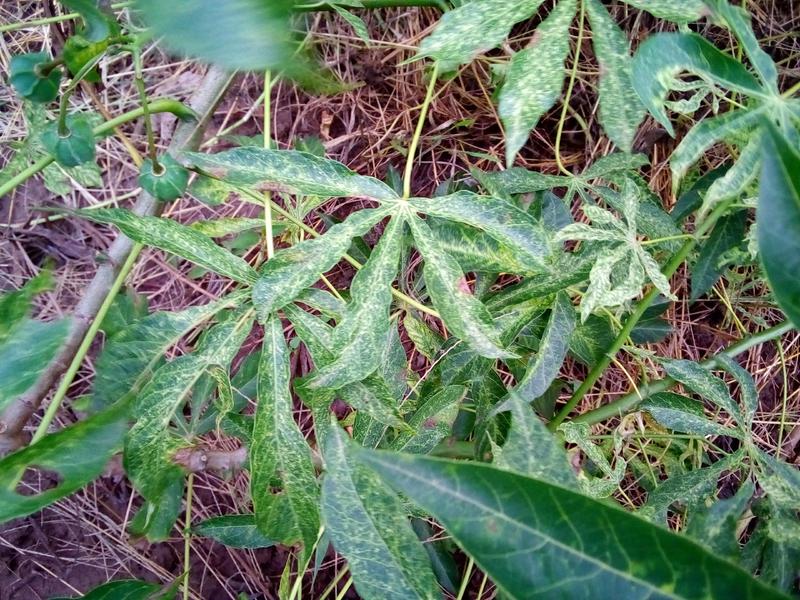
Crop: cassava
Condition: green_mottle